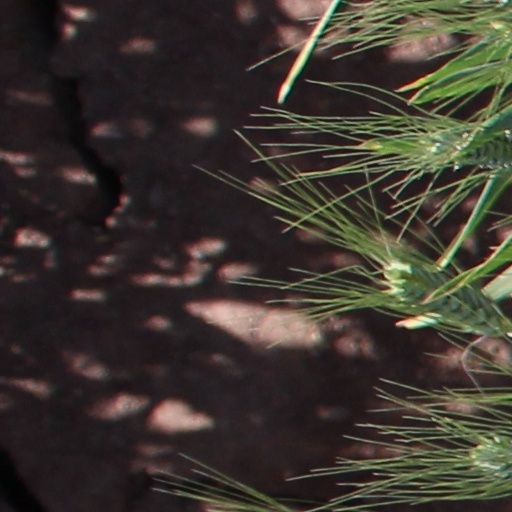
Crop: wheat